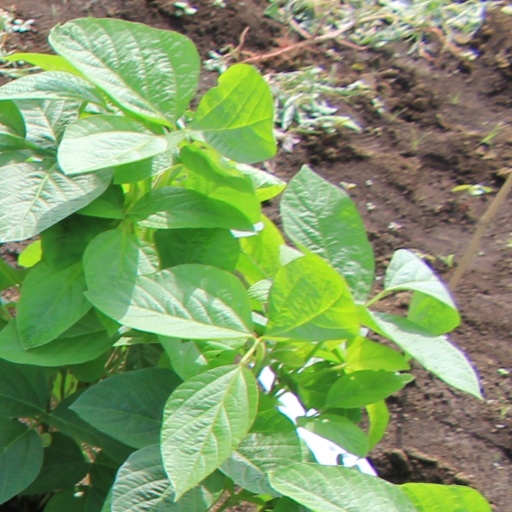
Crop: soybean